Louis XV furniture

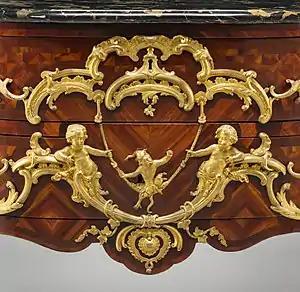
Commode decoration attributed to Charles Cressent (1745–49)

The furniture of the Louis XV period (1715–1774) is characterized by curved forms, lightness, comfort and asymmetry; it replaced the more formal, boxlike and massive furniture of the Louis XIV style. It employed marquetry, using inlays of exotic woods of different colors, as well as ivory and mother of pearl.